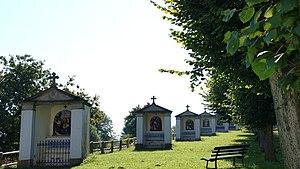
Bischenberg_Chemin-de-Croix_Vue-Partielle_01
Le couvent du Bischenberg s’élève sur la colline qui domine le village de Bischoffsheim. C’est un pèlerinage à la Vierge Marie, sa chapelle est dédiée à Notre-Dame-des-Sept-Douleurs. Le plus ancien écrit identifié faisant état d’une chapelle à cet endroit date de 1505.